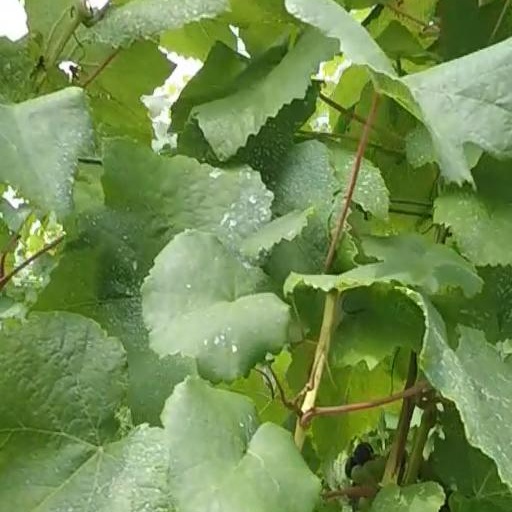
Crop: grape